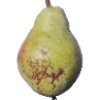
Label: Pear Williams 1